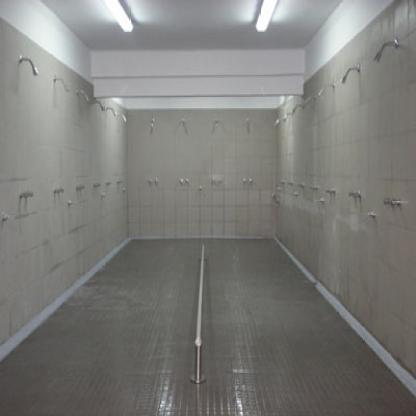
Scene: Indoor